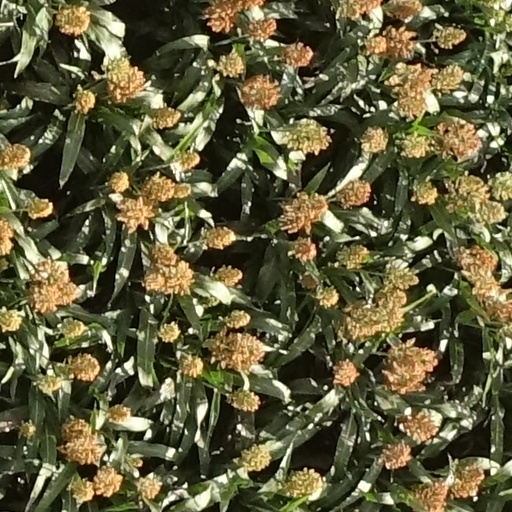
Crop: sorghum